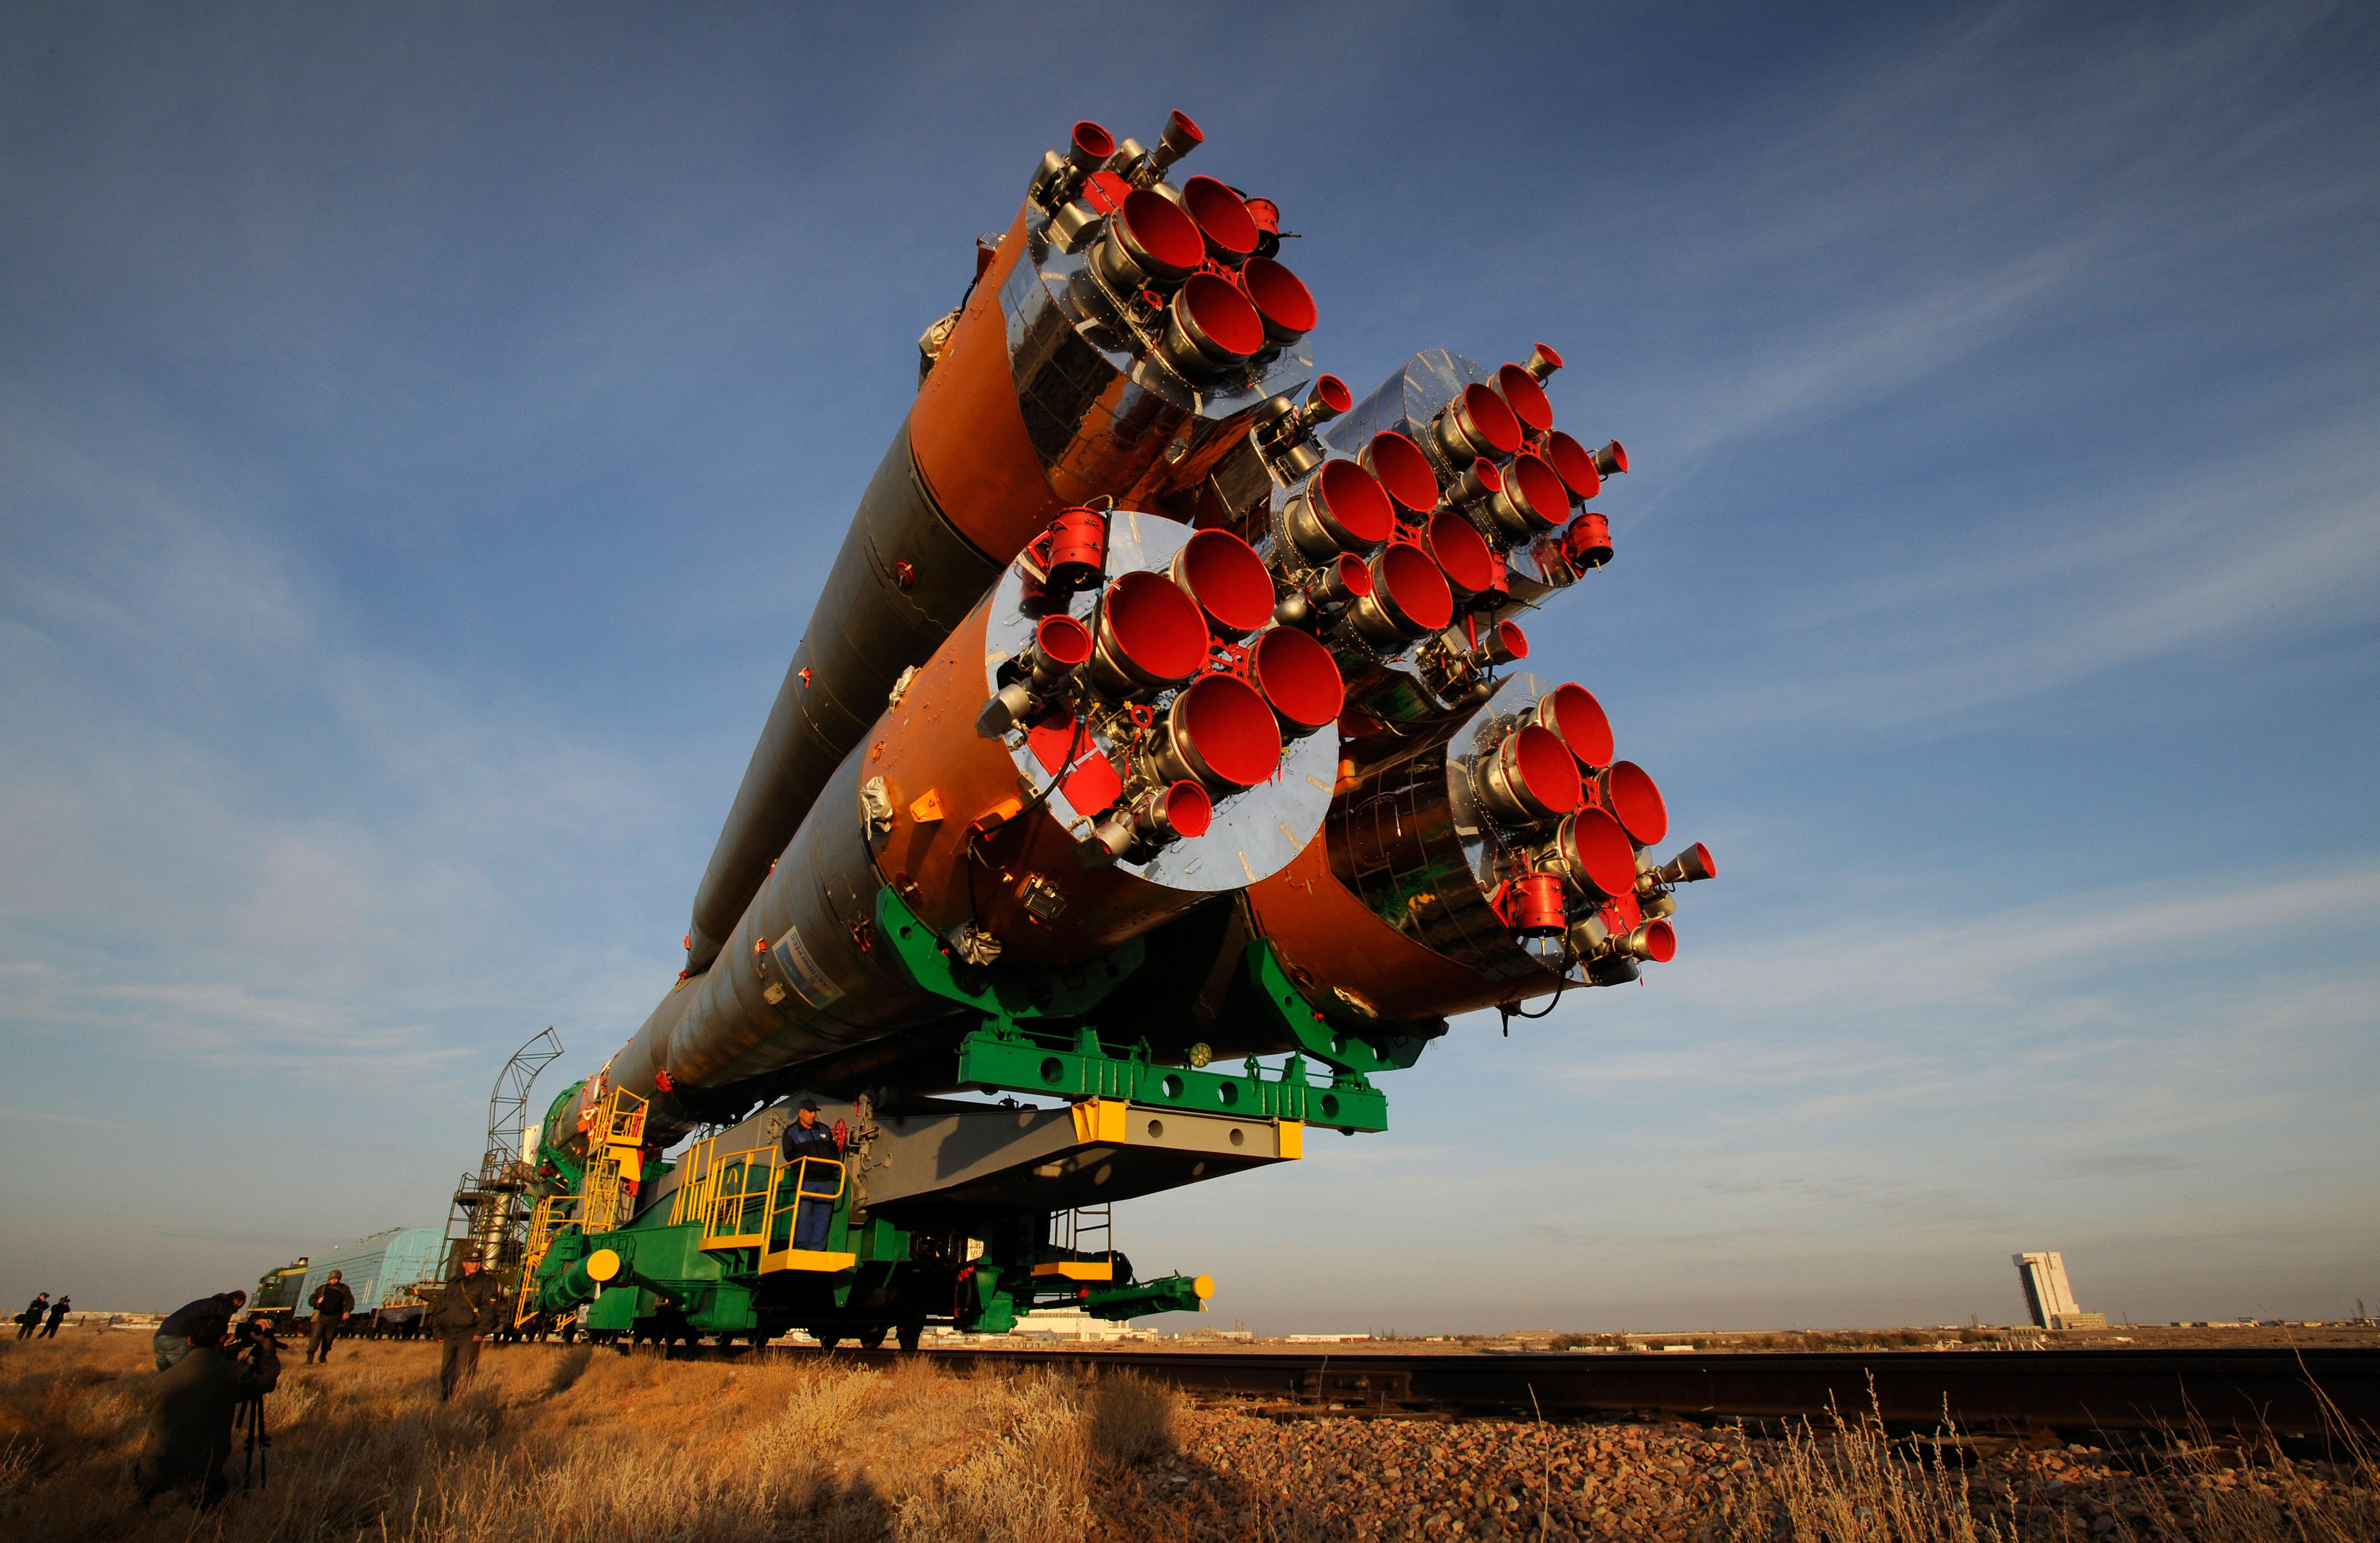
nature, sky, flower, summer, transport, spring, vehicle, agriculture, toy, close up, outside, science, clouds, exploration, russia, railcar, spacecraft, atmosphere of earth, soyuz rocket